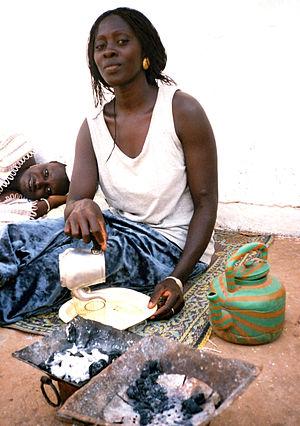
La cuisine gambienne est une cuisine ouest-africaine.